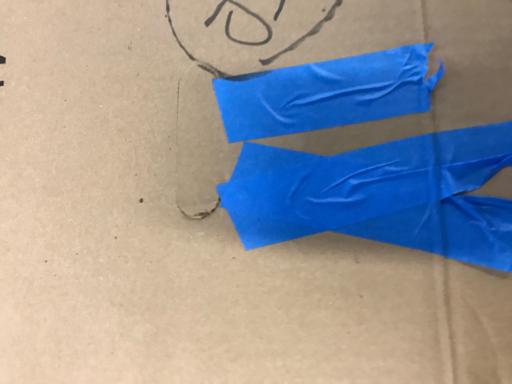
Waste category: cardboard